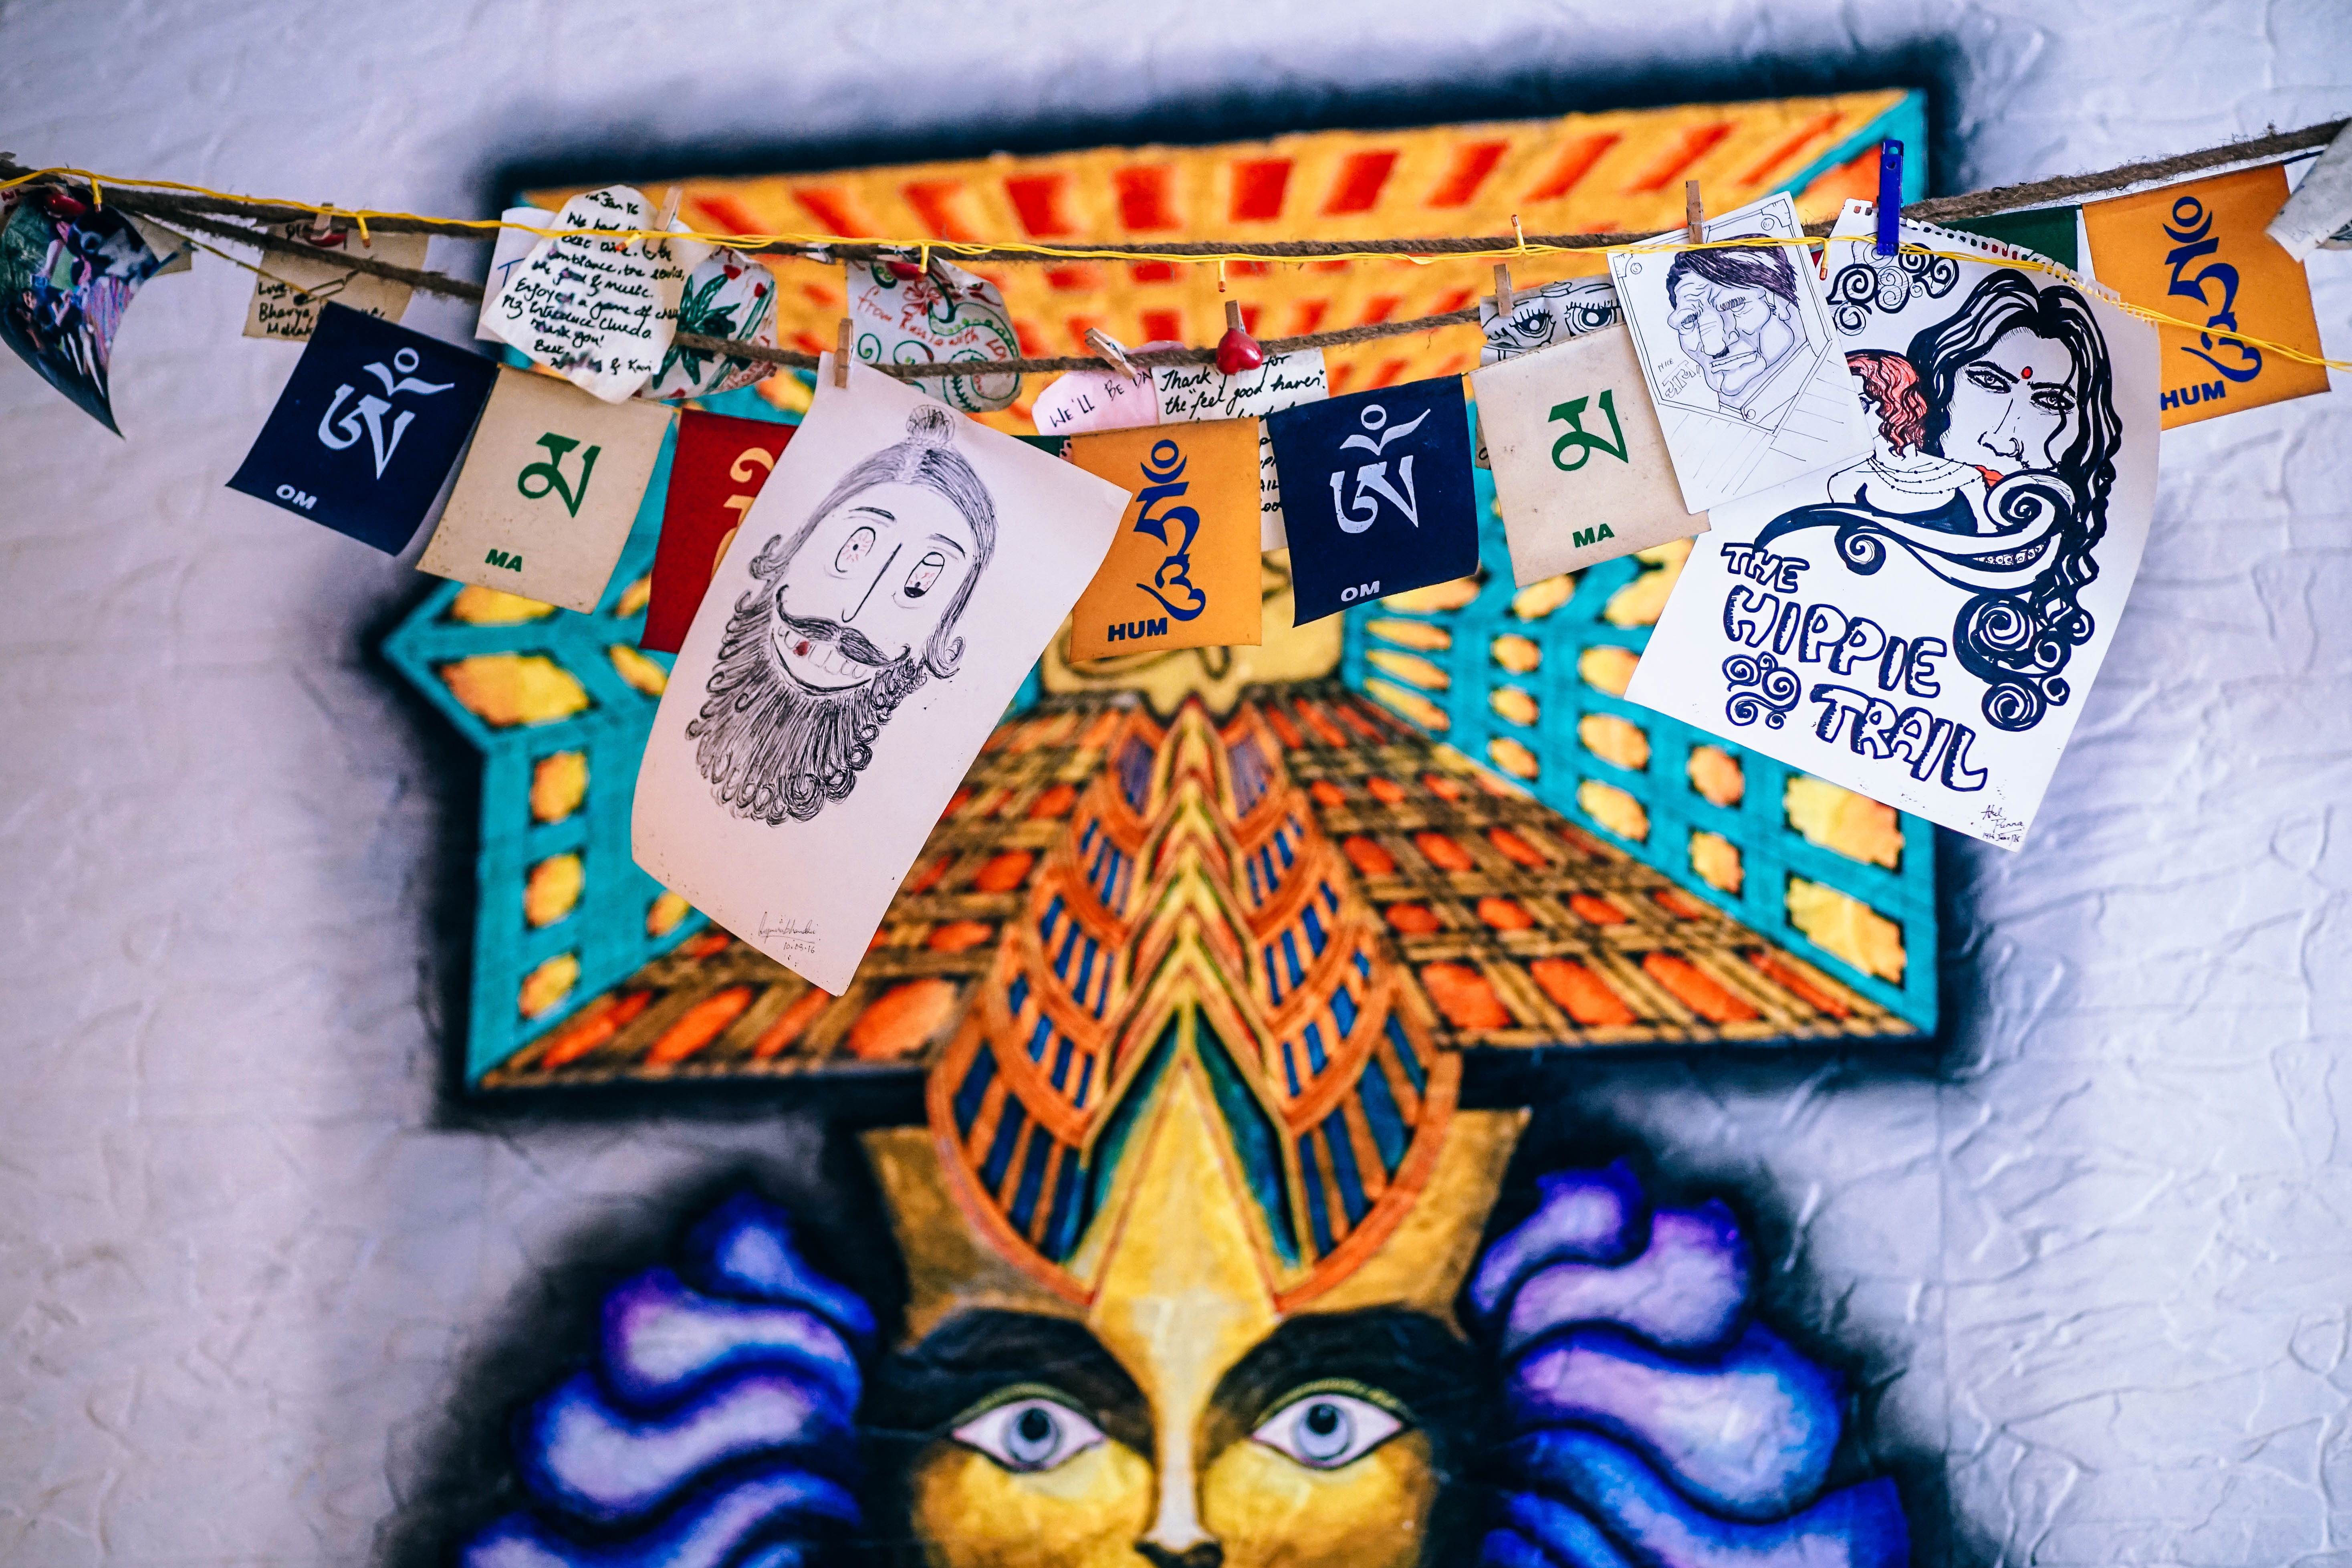
buddhism, blue, nepal, tibet, textile, art, postcard, hippie